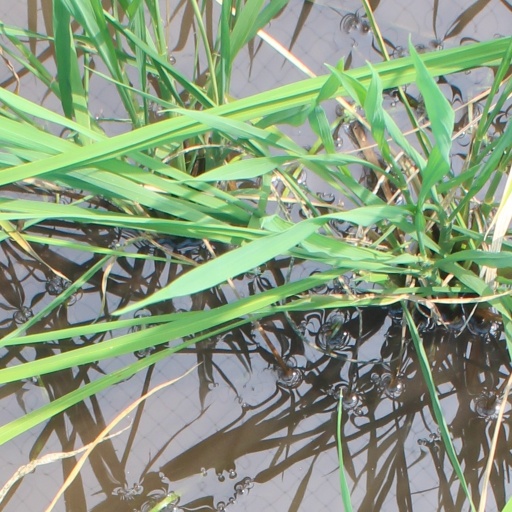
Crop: rice